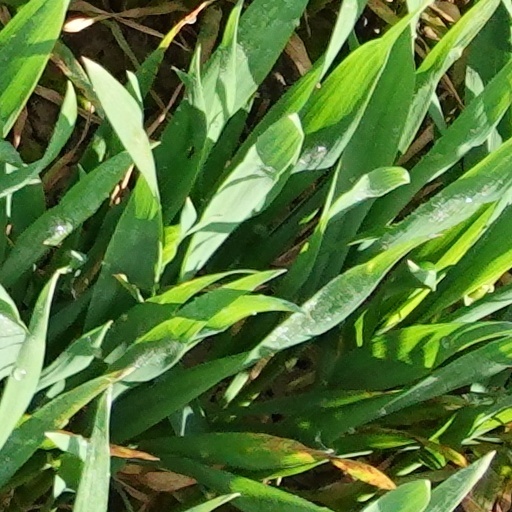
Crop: wheat